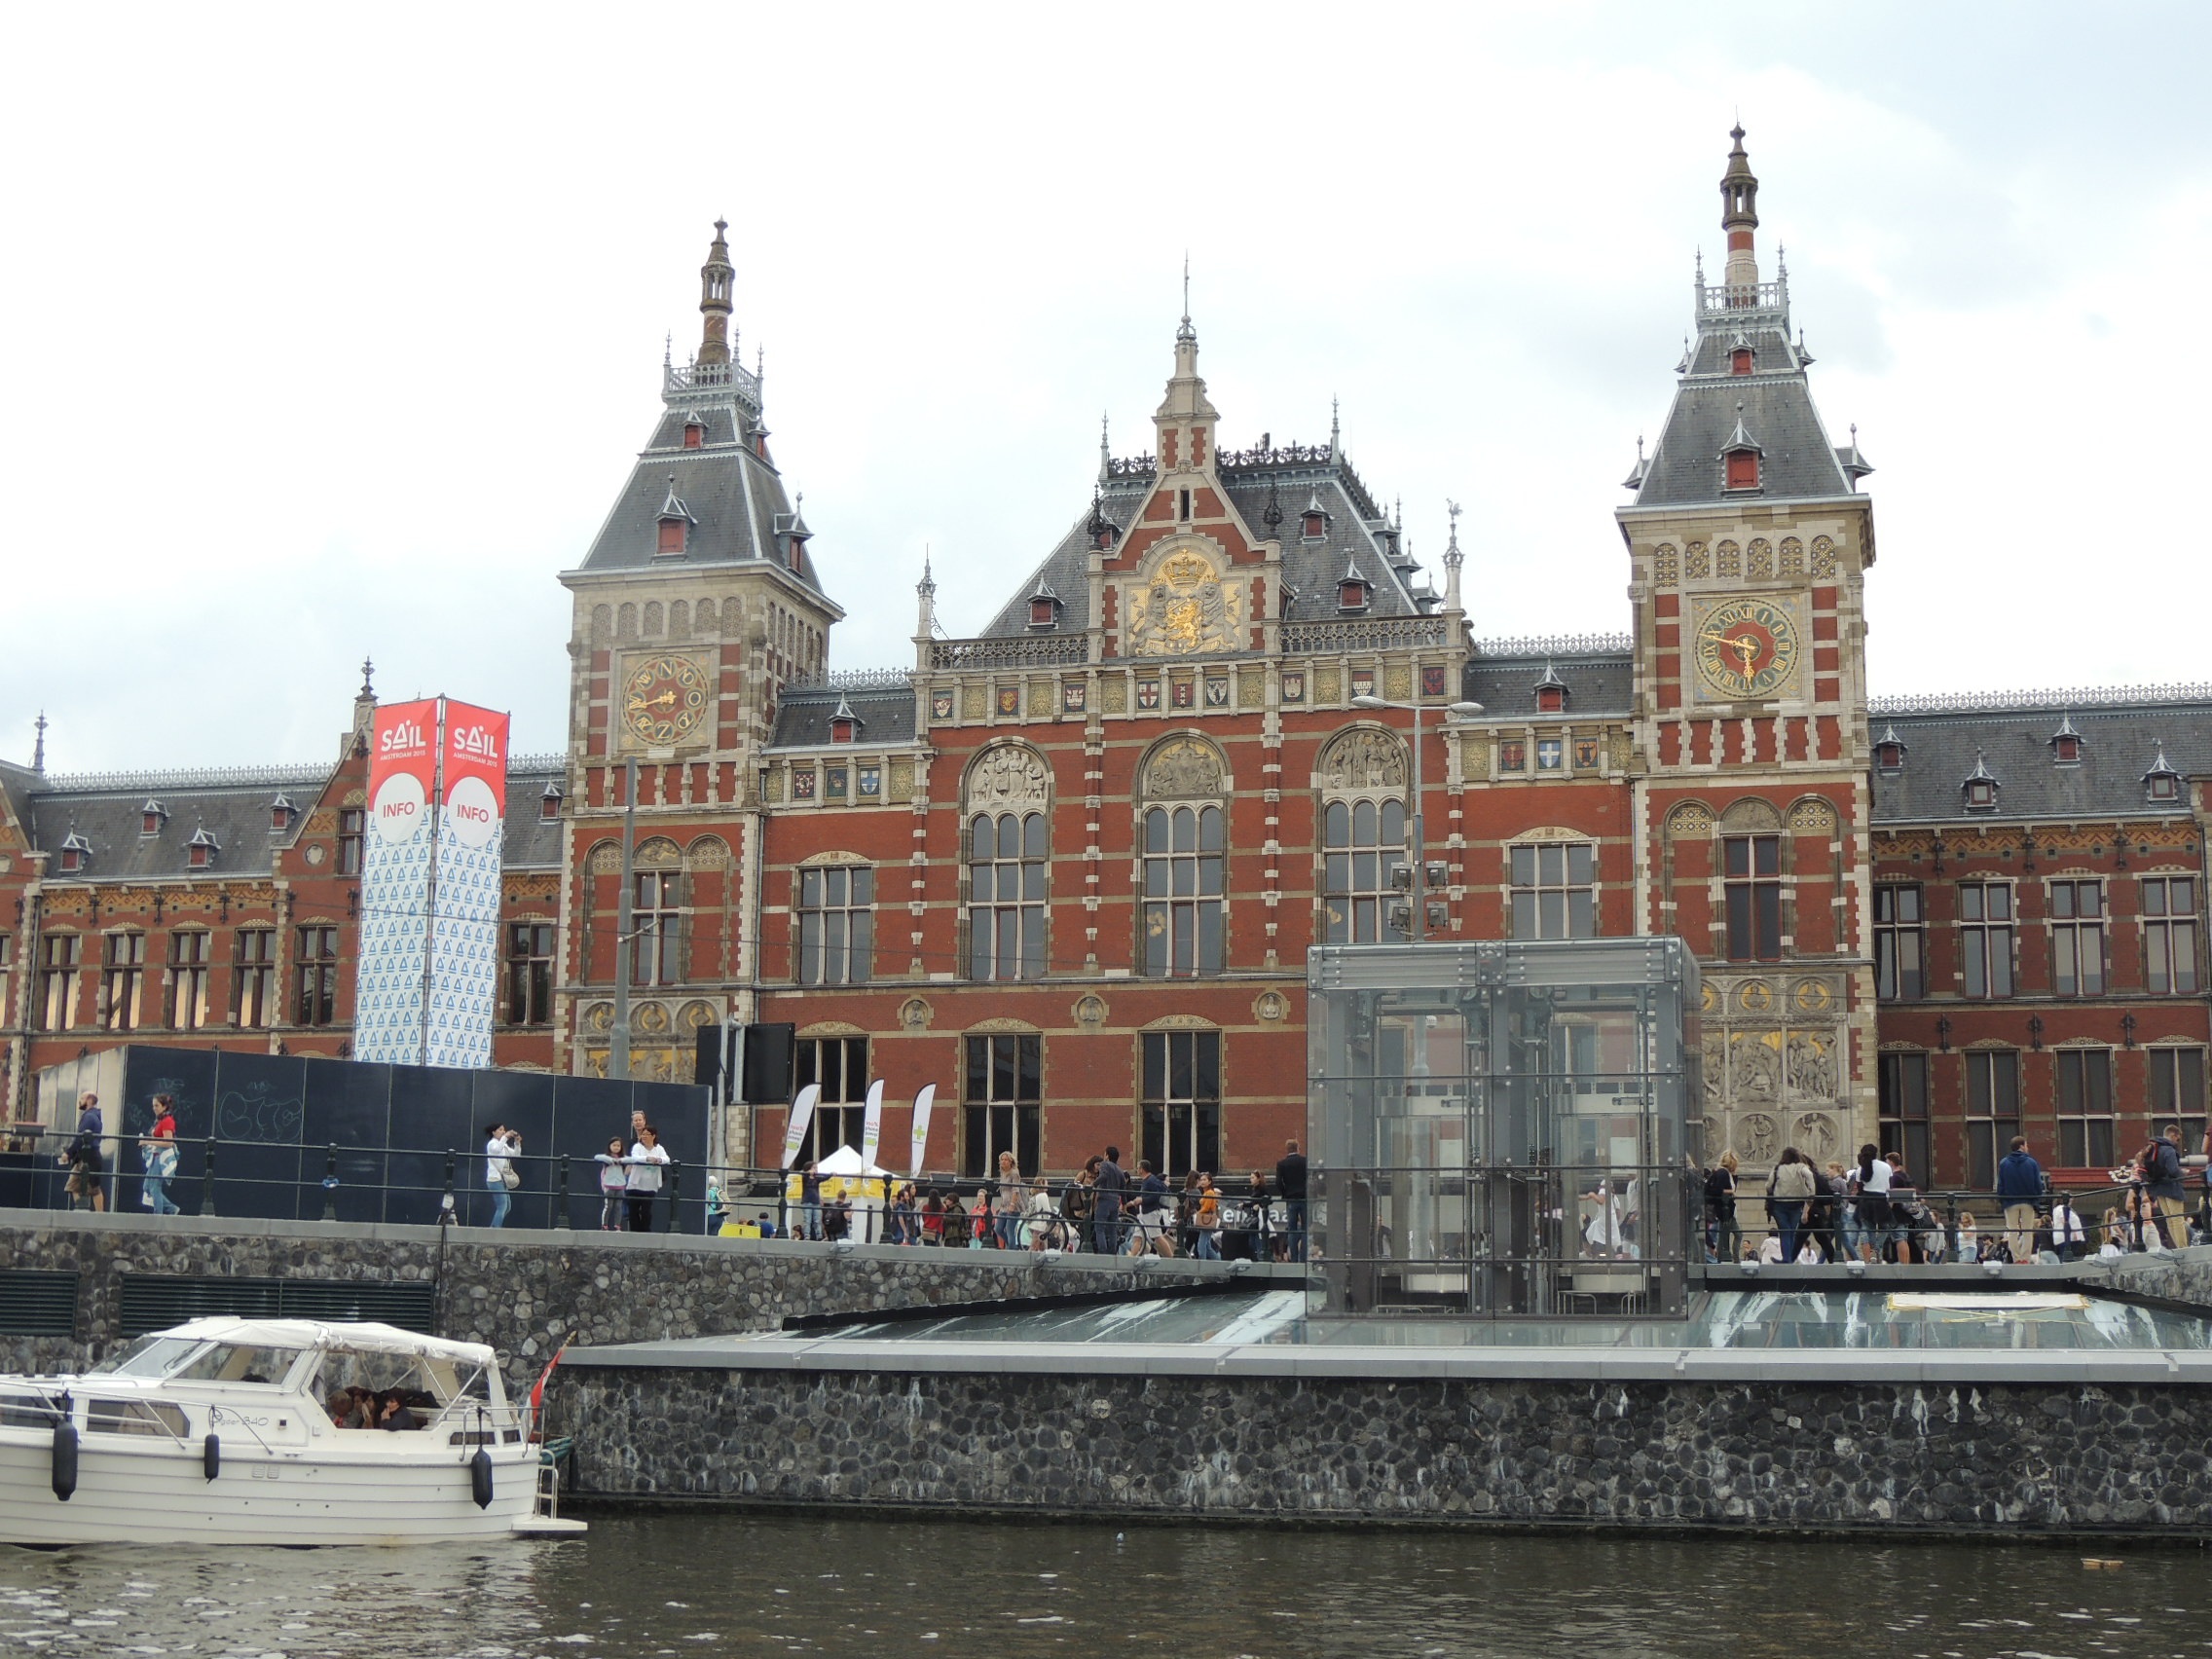
town, palace, canal, ship, cityscape, sailing, plaza, landmark, tourism, waterway, amsterdam, boating, boats, town square, central station, tours